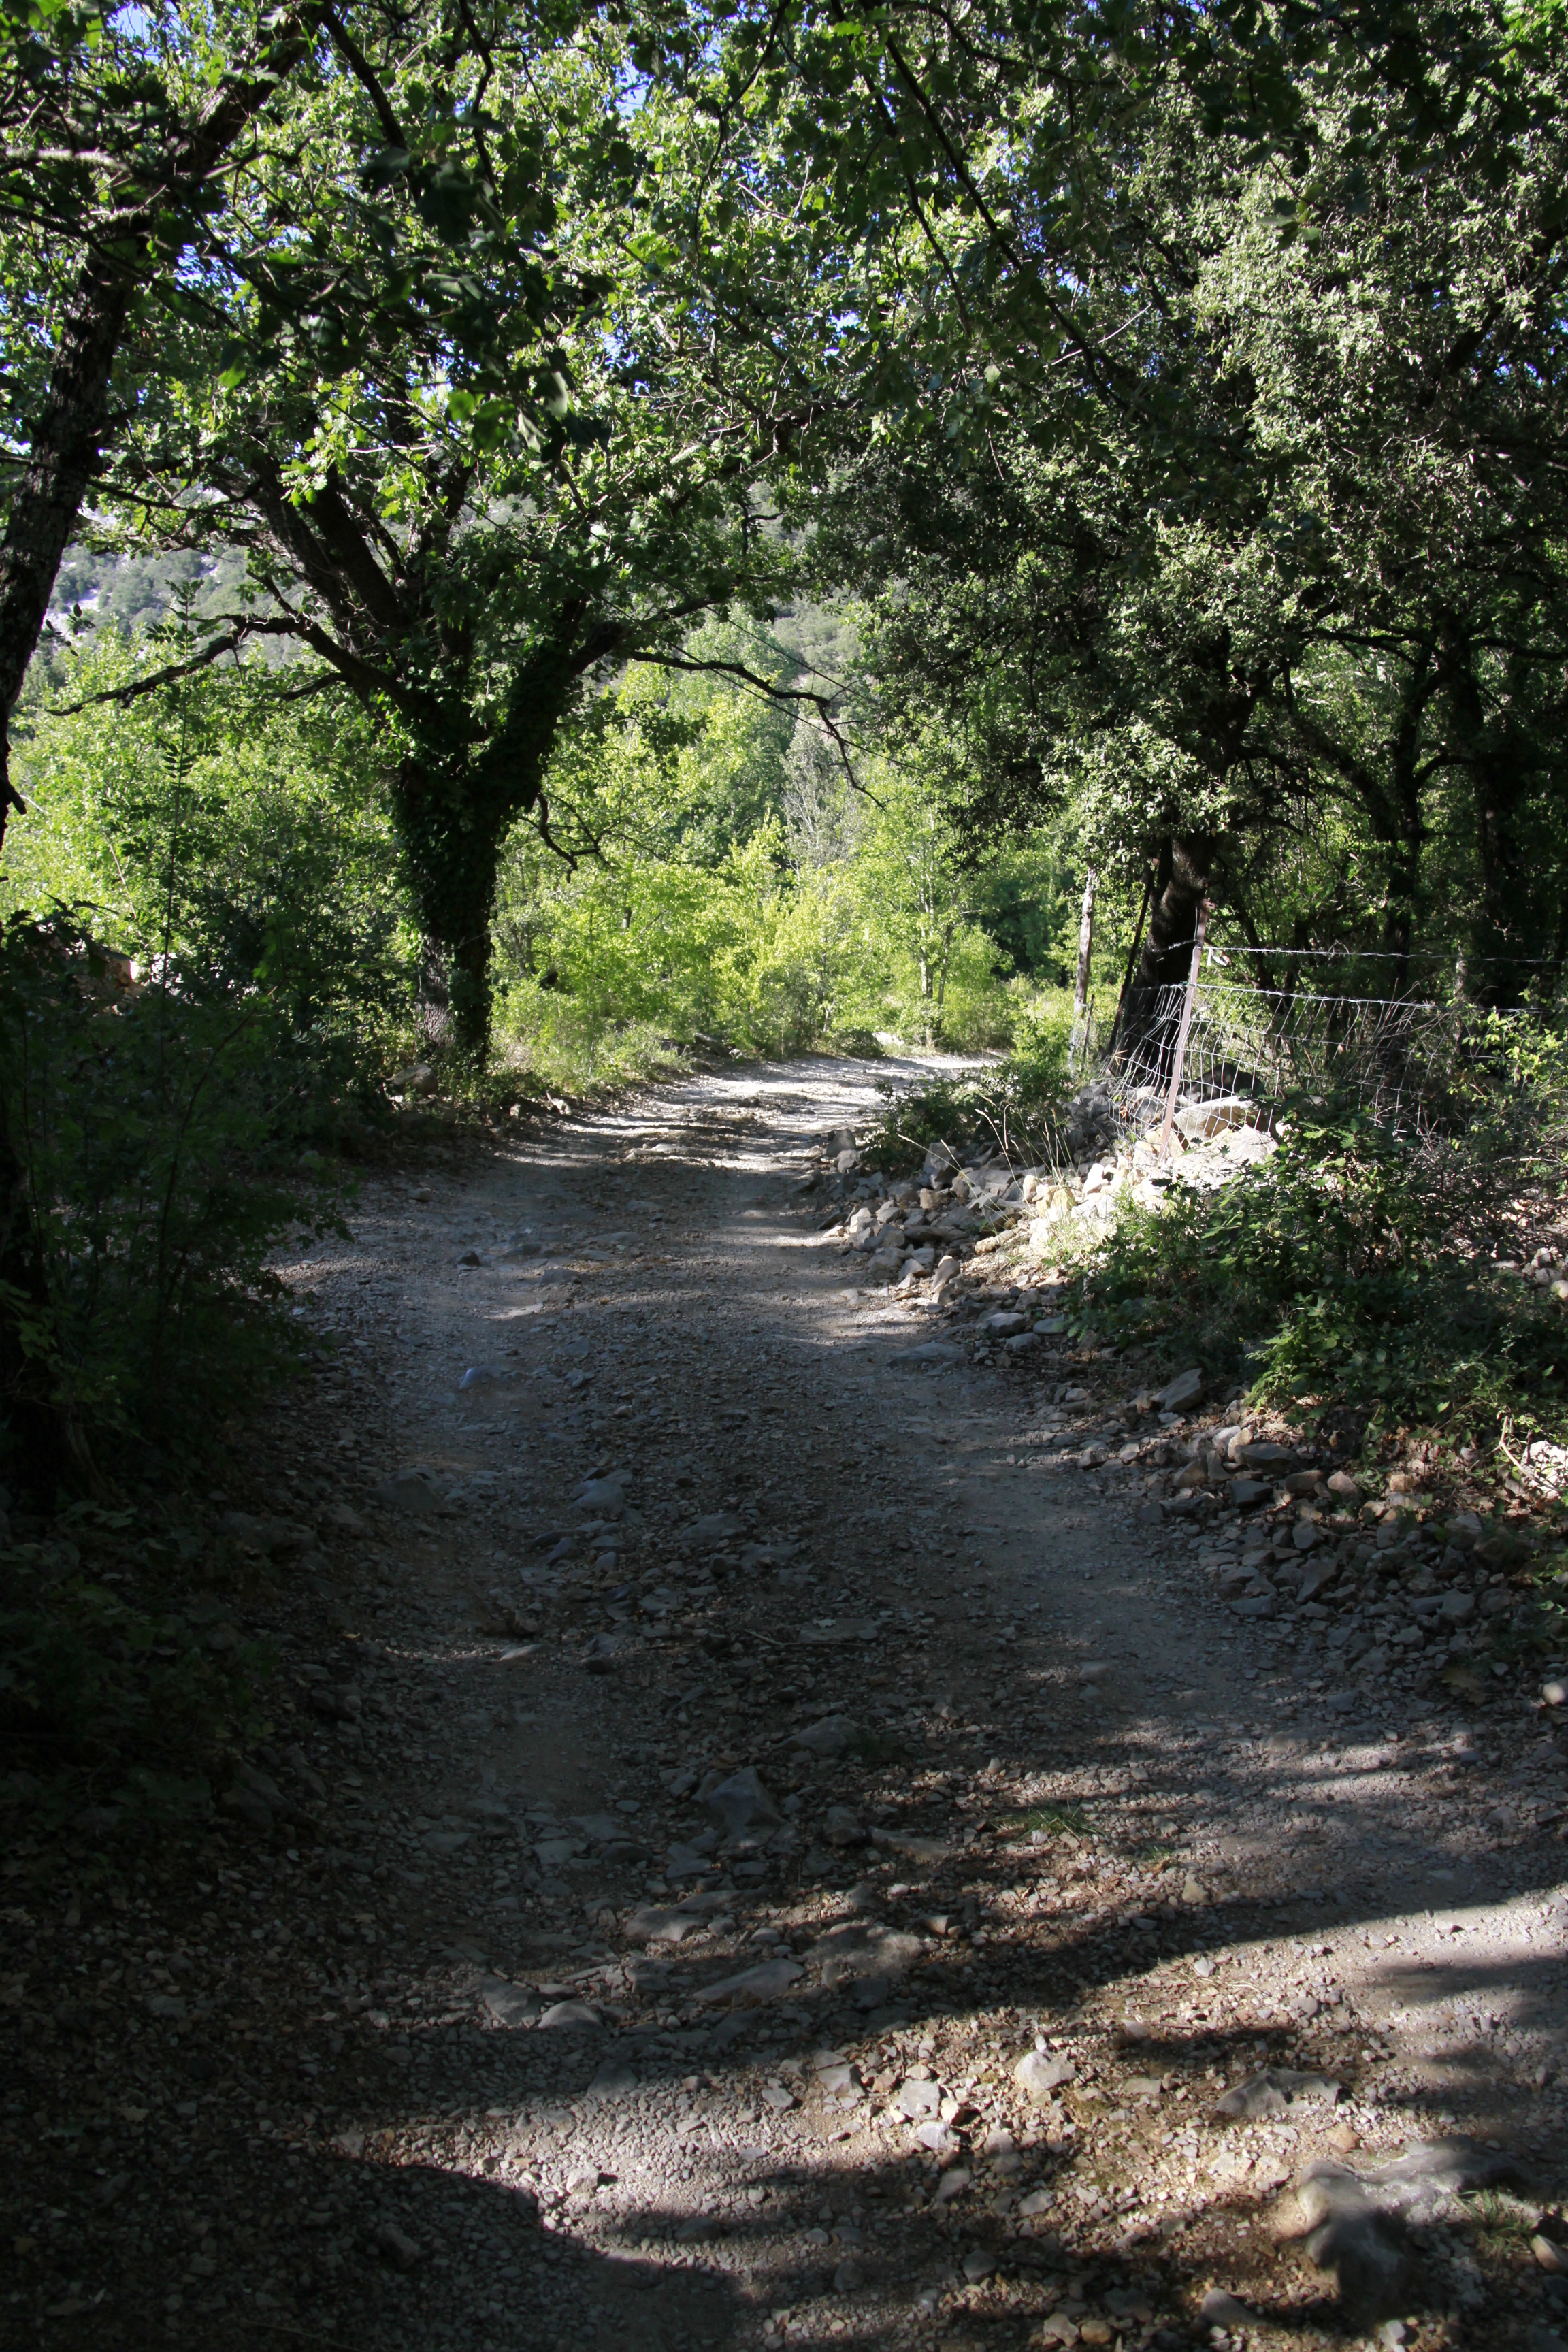
landscape, tree, nature, forest, wilderness, plant, trail, sunlight, leaf, river, stream, autumn, park, woodland, habitat, 15092012, rural area, natural environment, woody plant